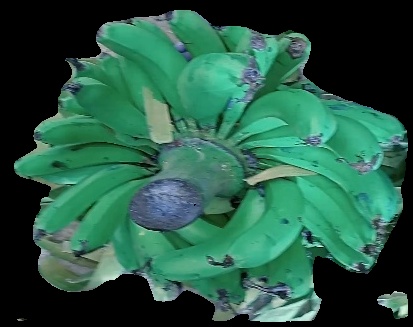
Variety: pachbale
Grade: grade3